Vehicle registration plates of Botswana

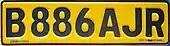

Vehicle registration plates of Botswana for normal motor vehicles begin with the letter B, followed by three digits, followed by three letters. The digits and letters are assigned by a registrar. The three letters will never include the letter Q so as to avoid confusion with the letter O. The front number plates have black lettering on a white reflective background. The rear number plates have black lettering on a yellow reflective background. Public passenger number plates have white lettering on blue background at both the front and rear.